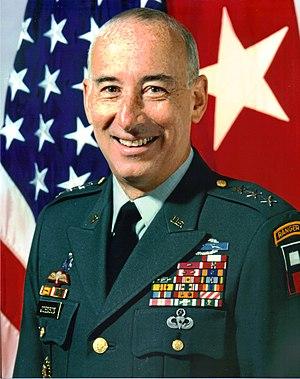
Photo du département de l'Armée des États Unis, prise en 1992, de Lieutenant général James H. Johnson Jr., Commandant de la 1re armée des États-Unis (1991-1993)